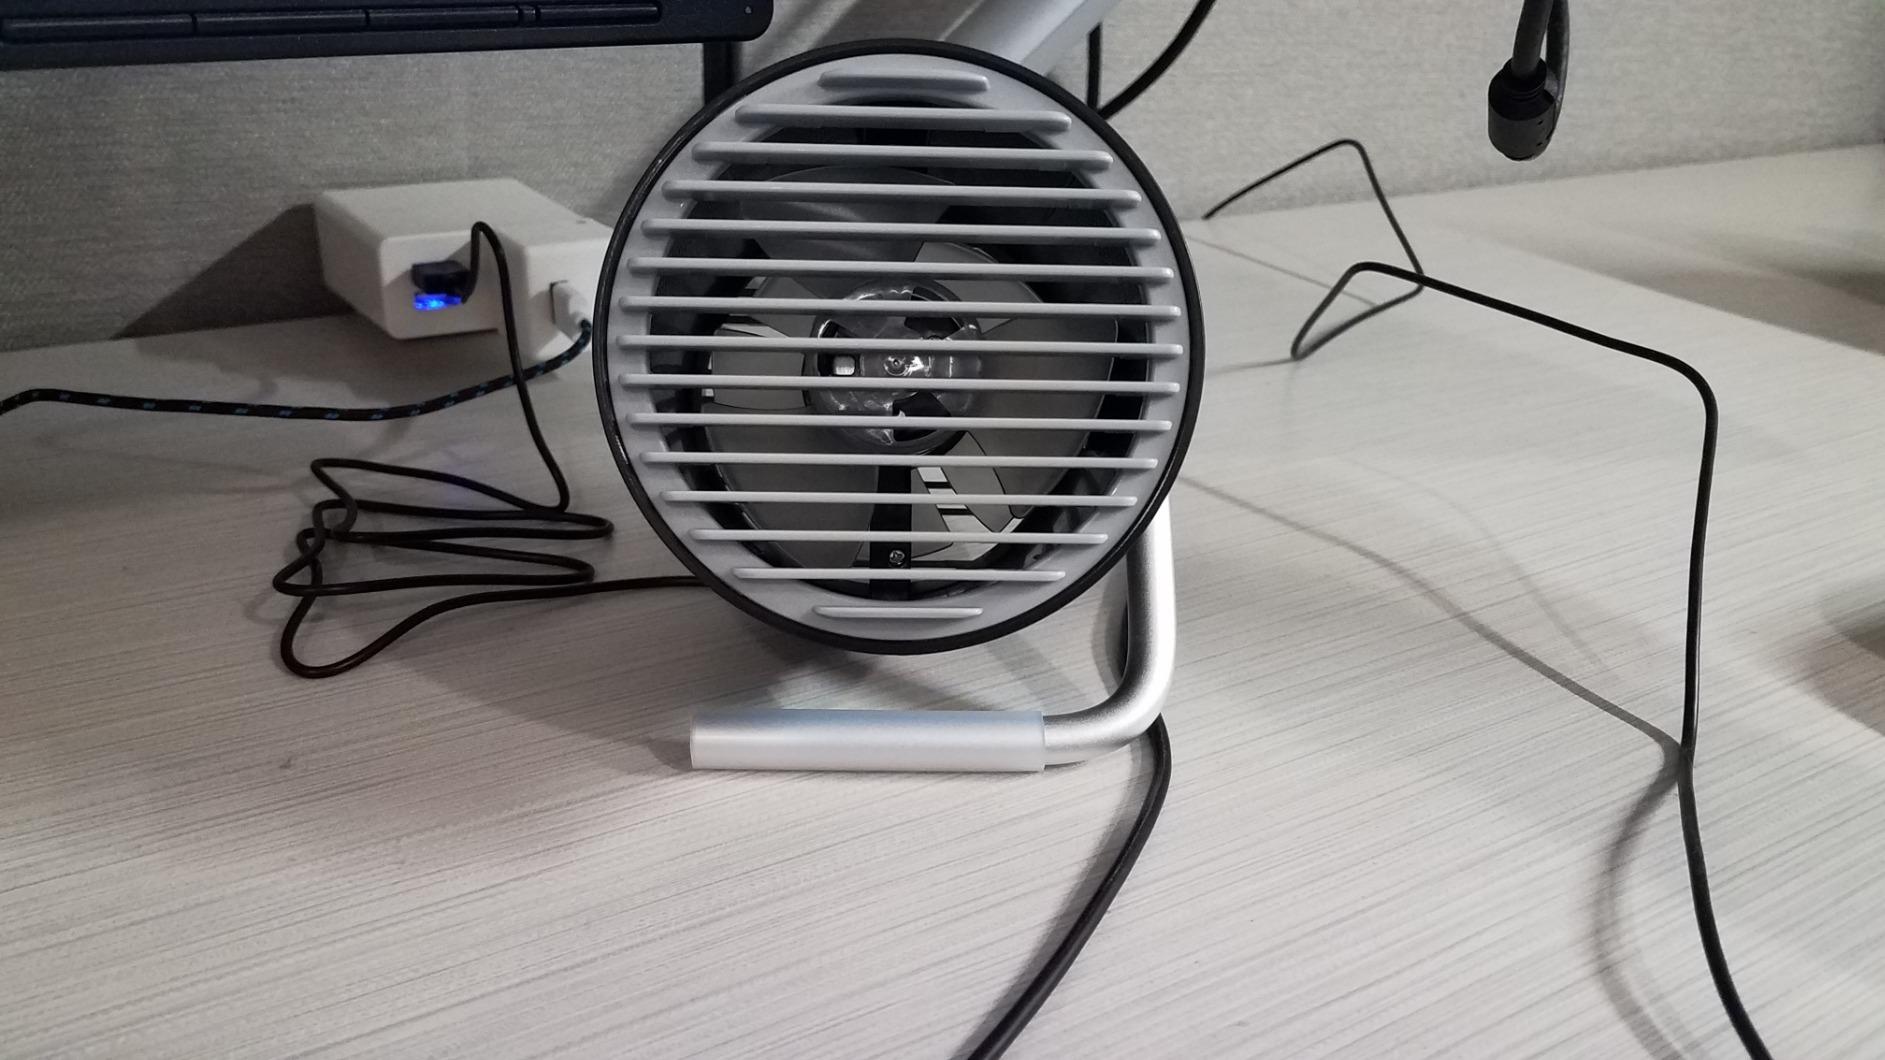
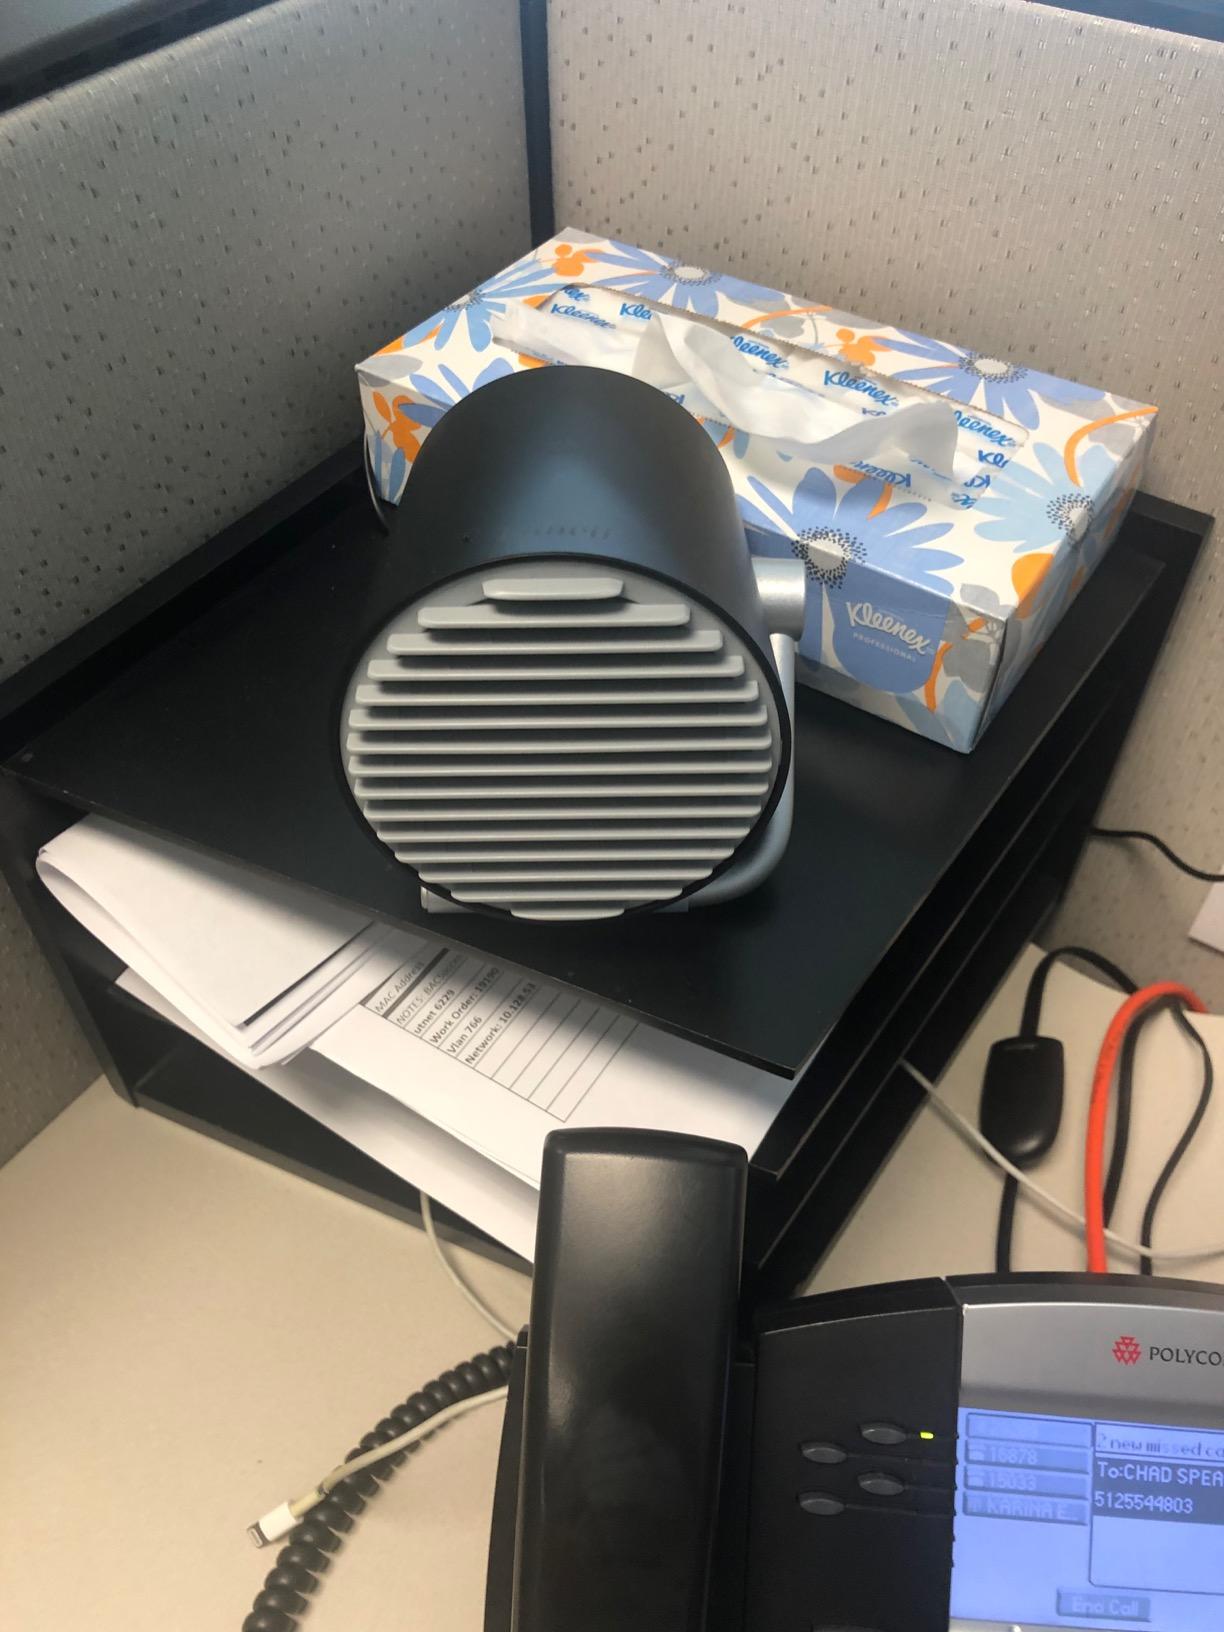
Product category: fan
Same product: yes